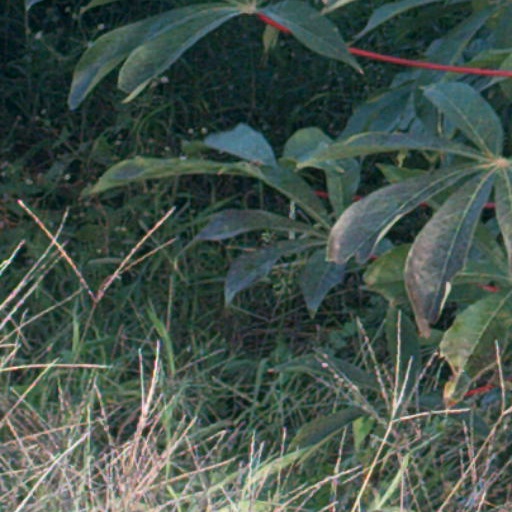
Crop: cassava